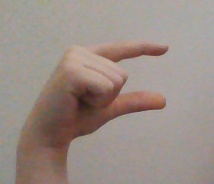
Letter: dal